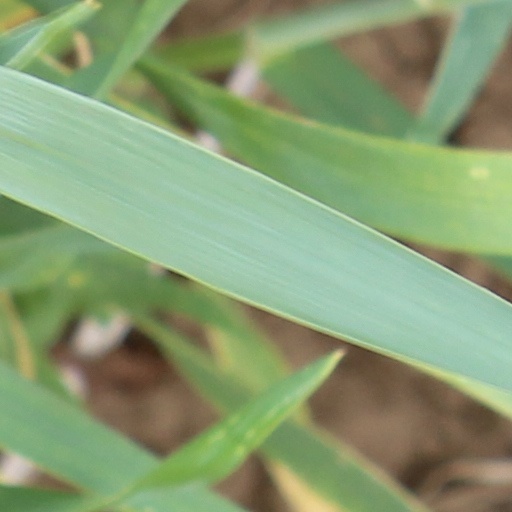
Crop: wheat